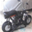
Label: motorcycle